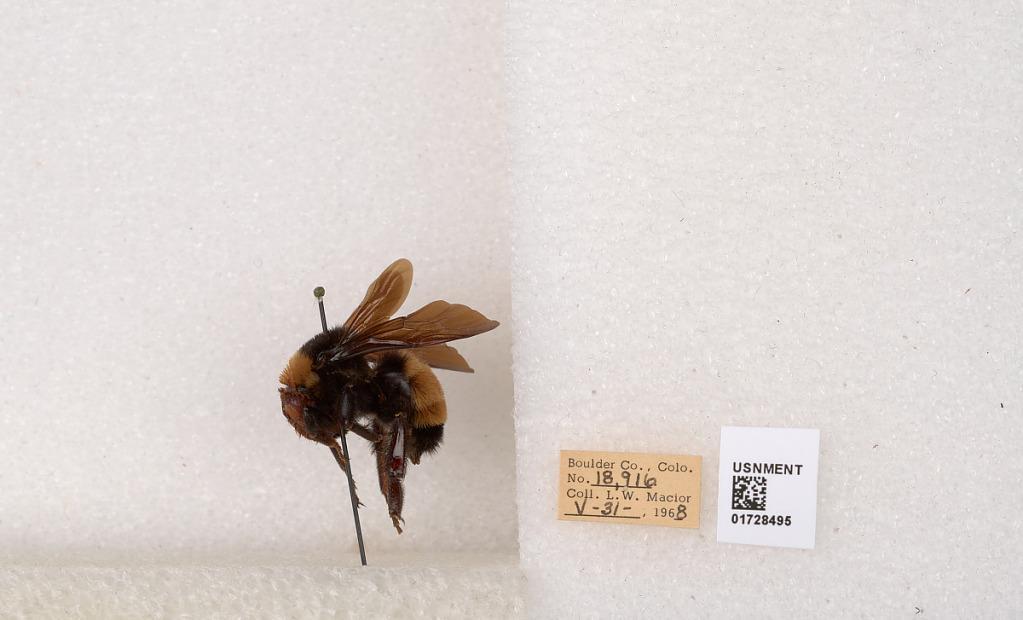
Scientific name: Bombus (Bombus) nevadensis auricormus
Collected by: L. Macior
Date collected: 1968-5-31
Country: United States
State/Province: Colorado
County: Boulder
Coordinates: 40.0925, -105.358